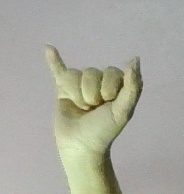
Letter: ya